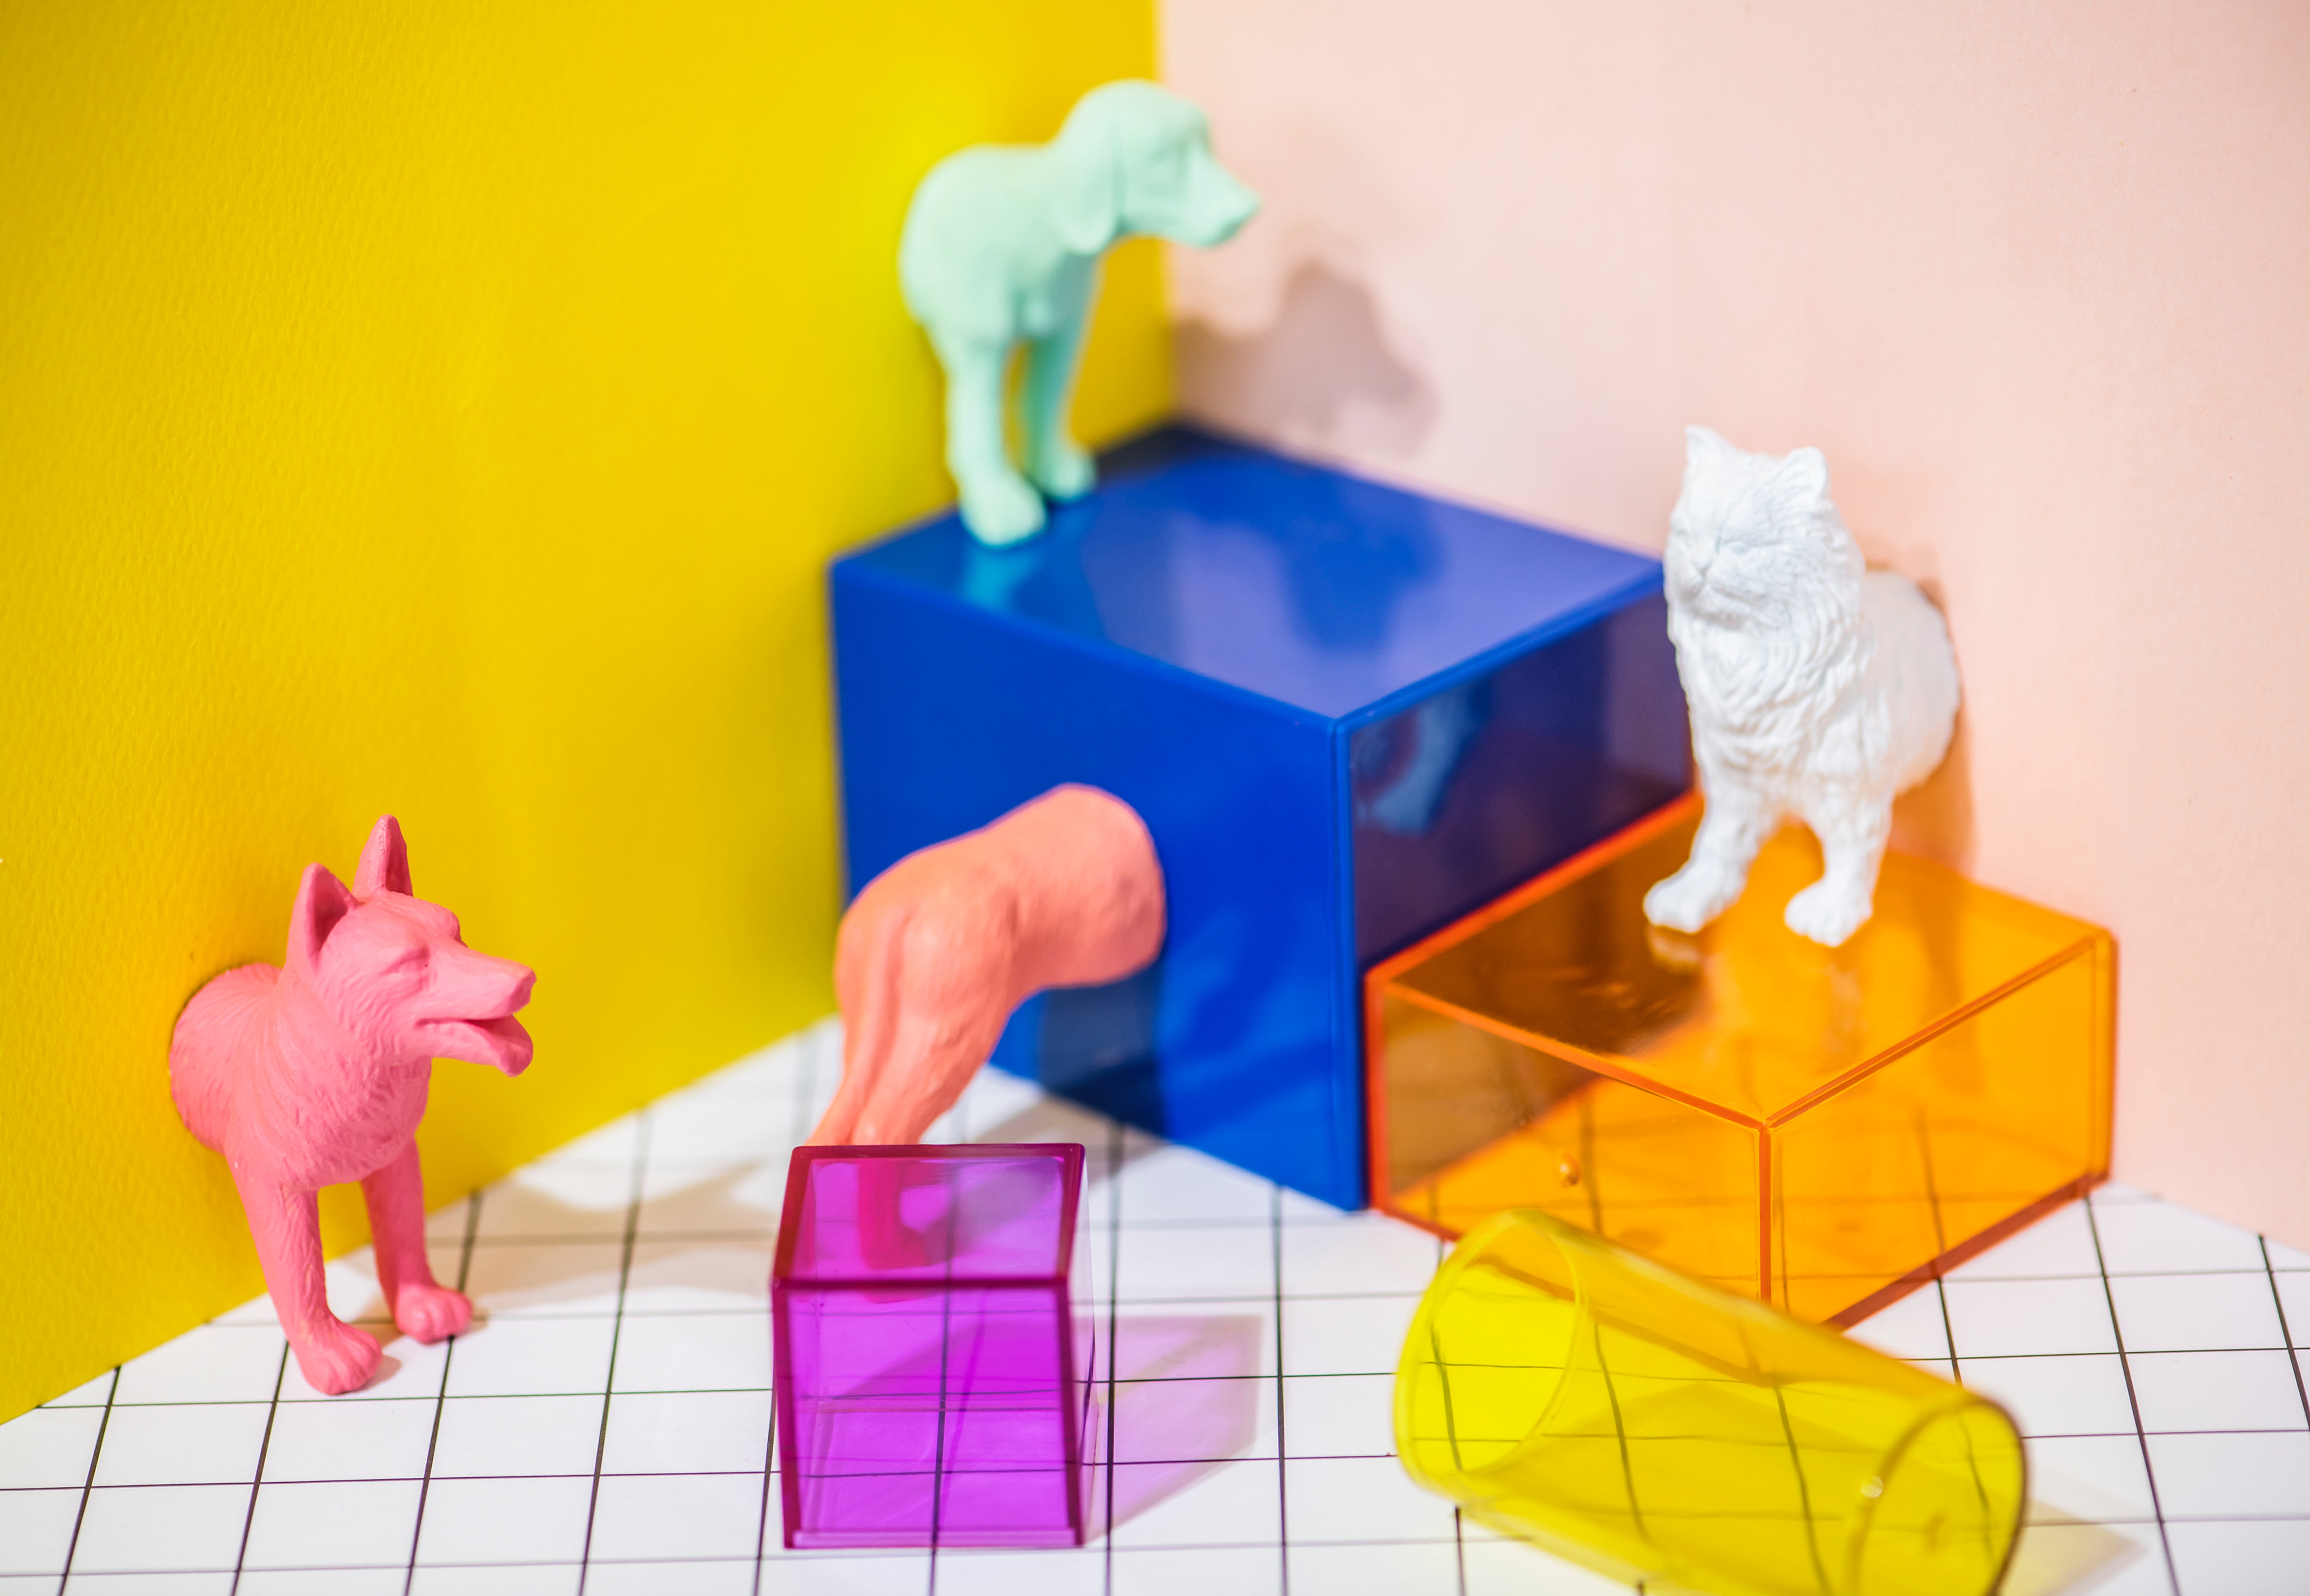
toy, yellow, playset, toy block, animation, fictional character